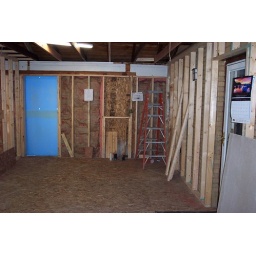
view of what will be kitchen and front exit door (covered by insulation board from outside)